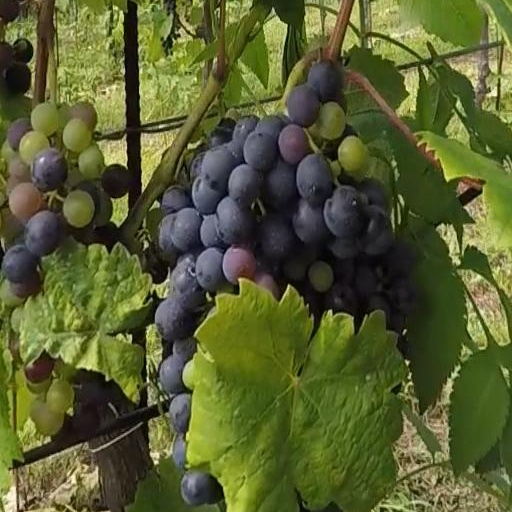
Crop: grape